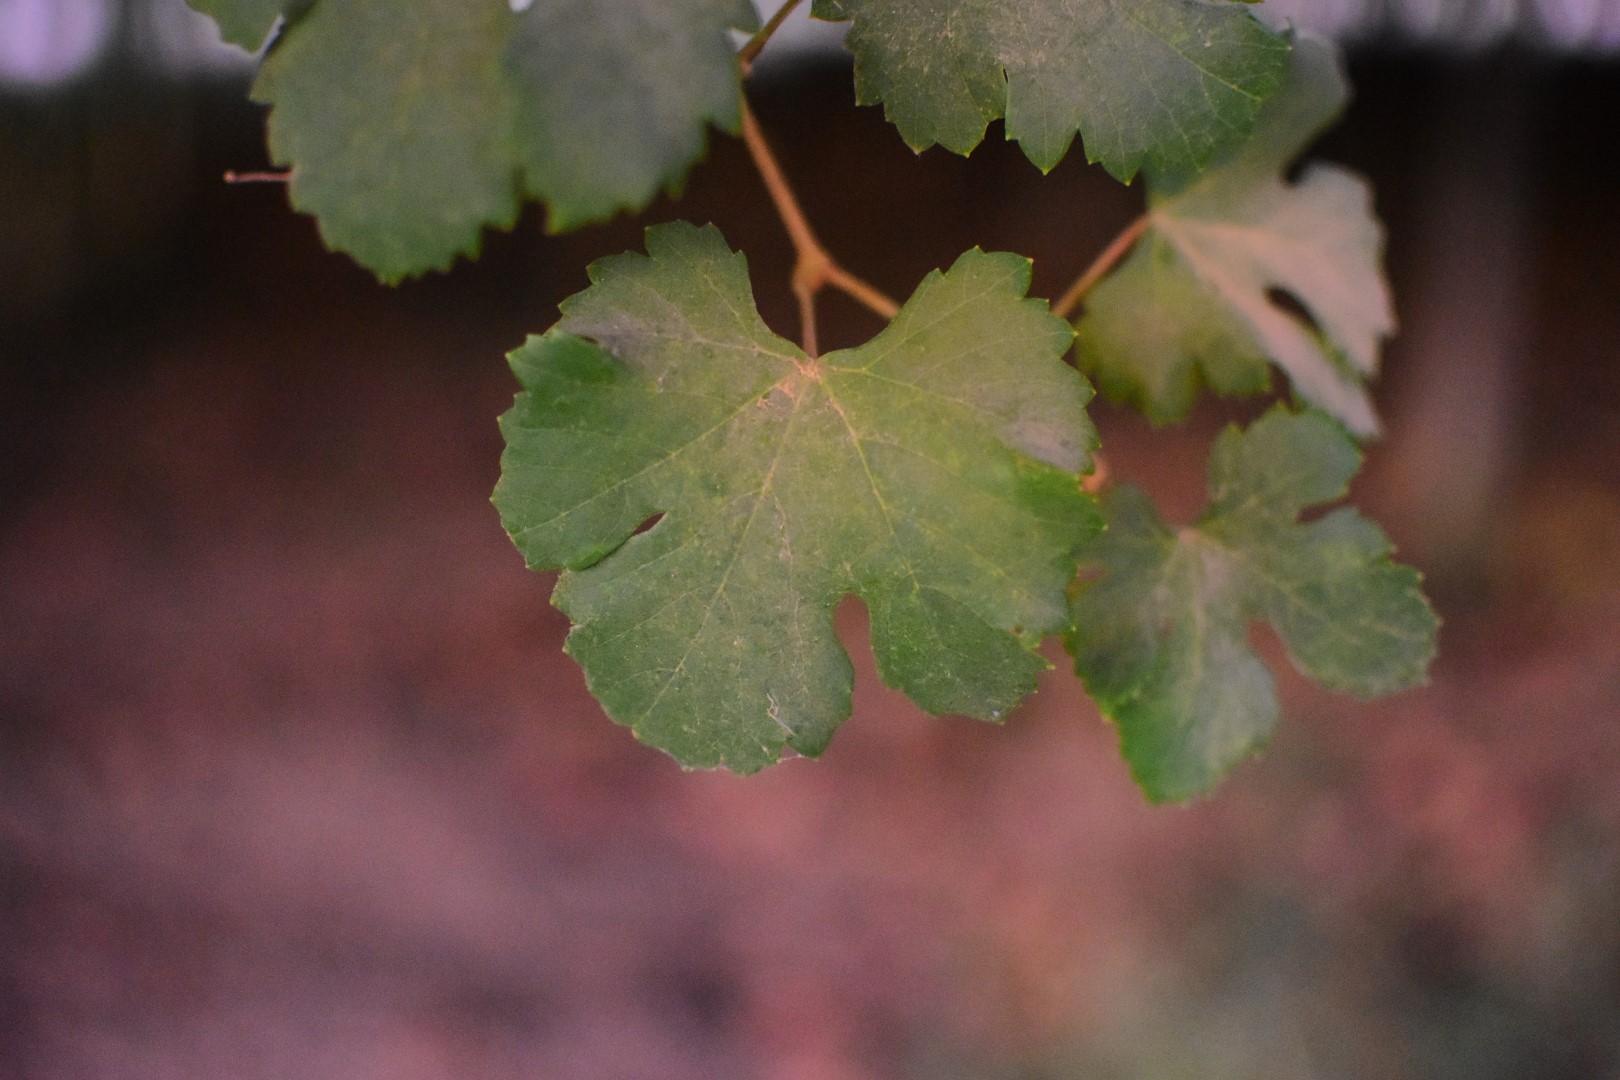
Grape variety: Aswud Balad